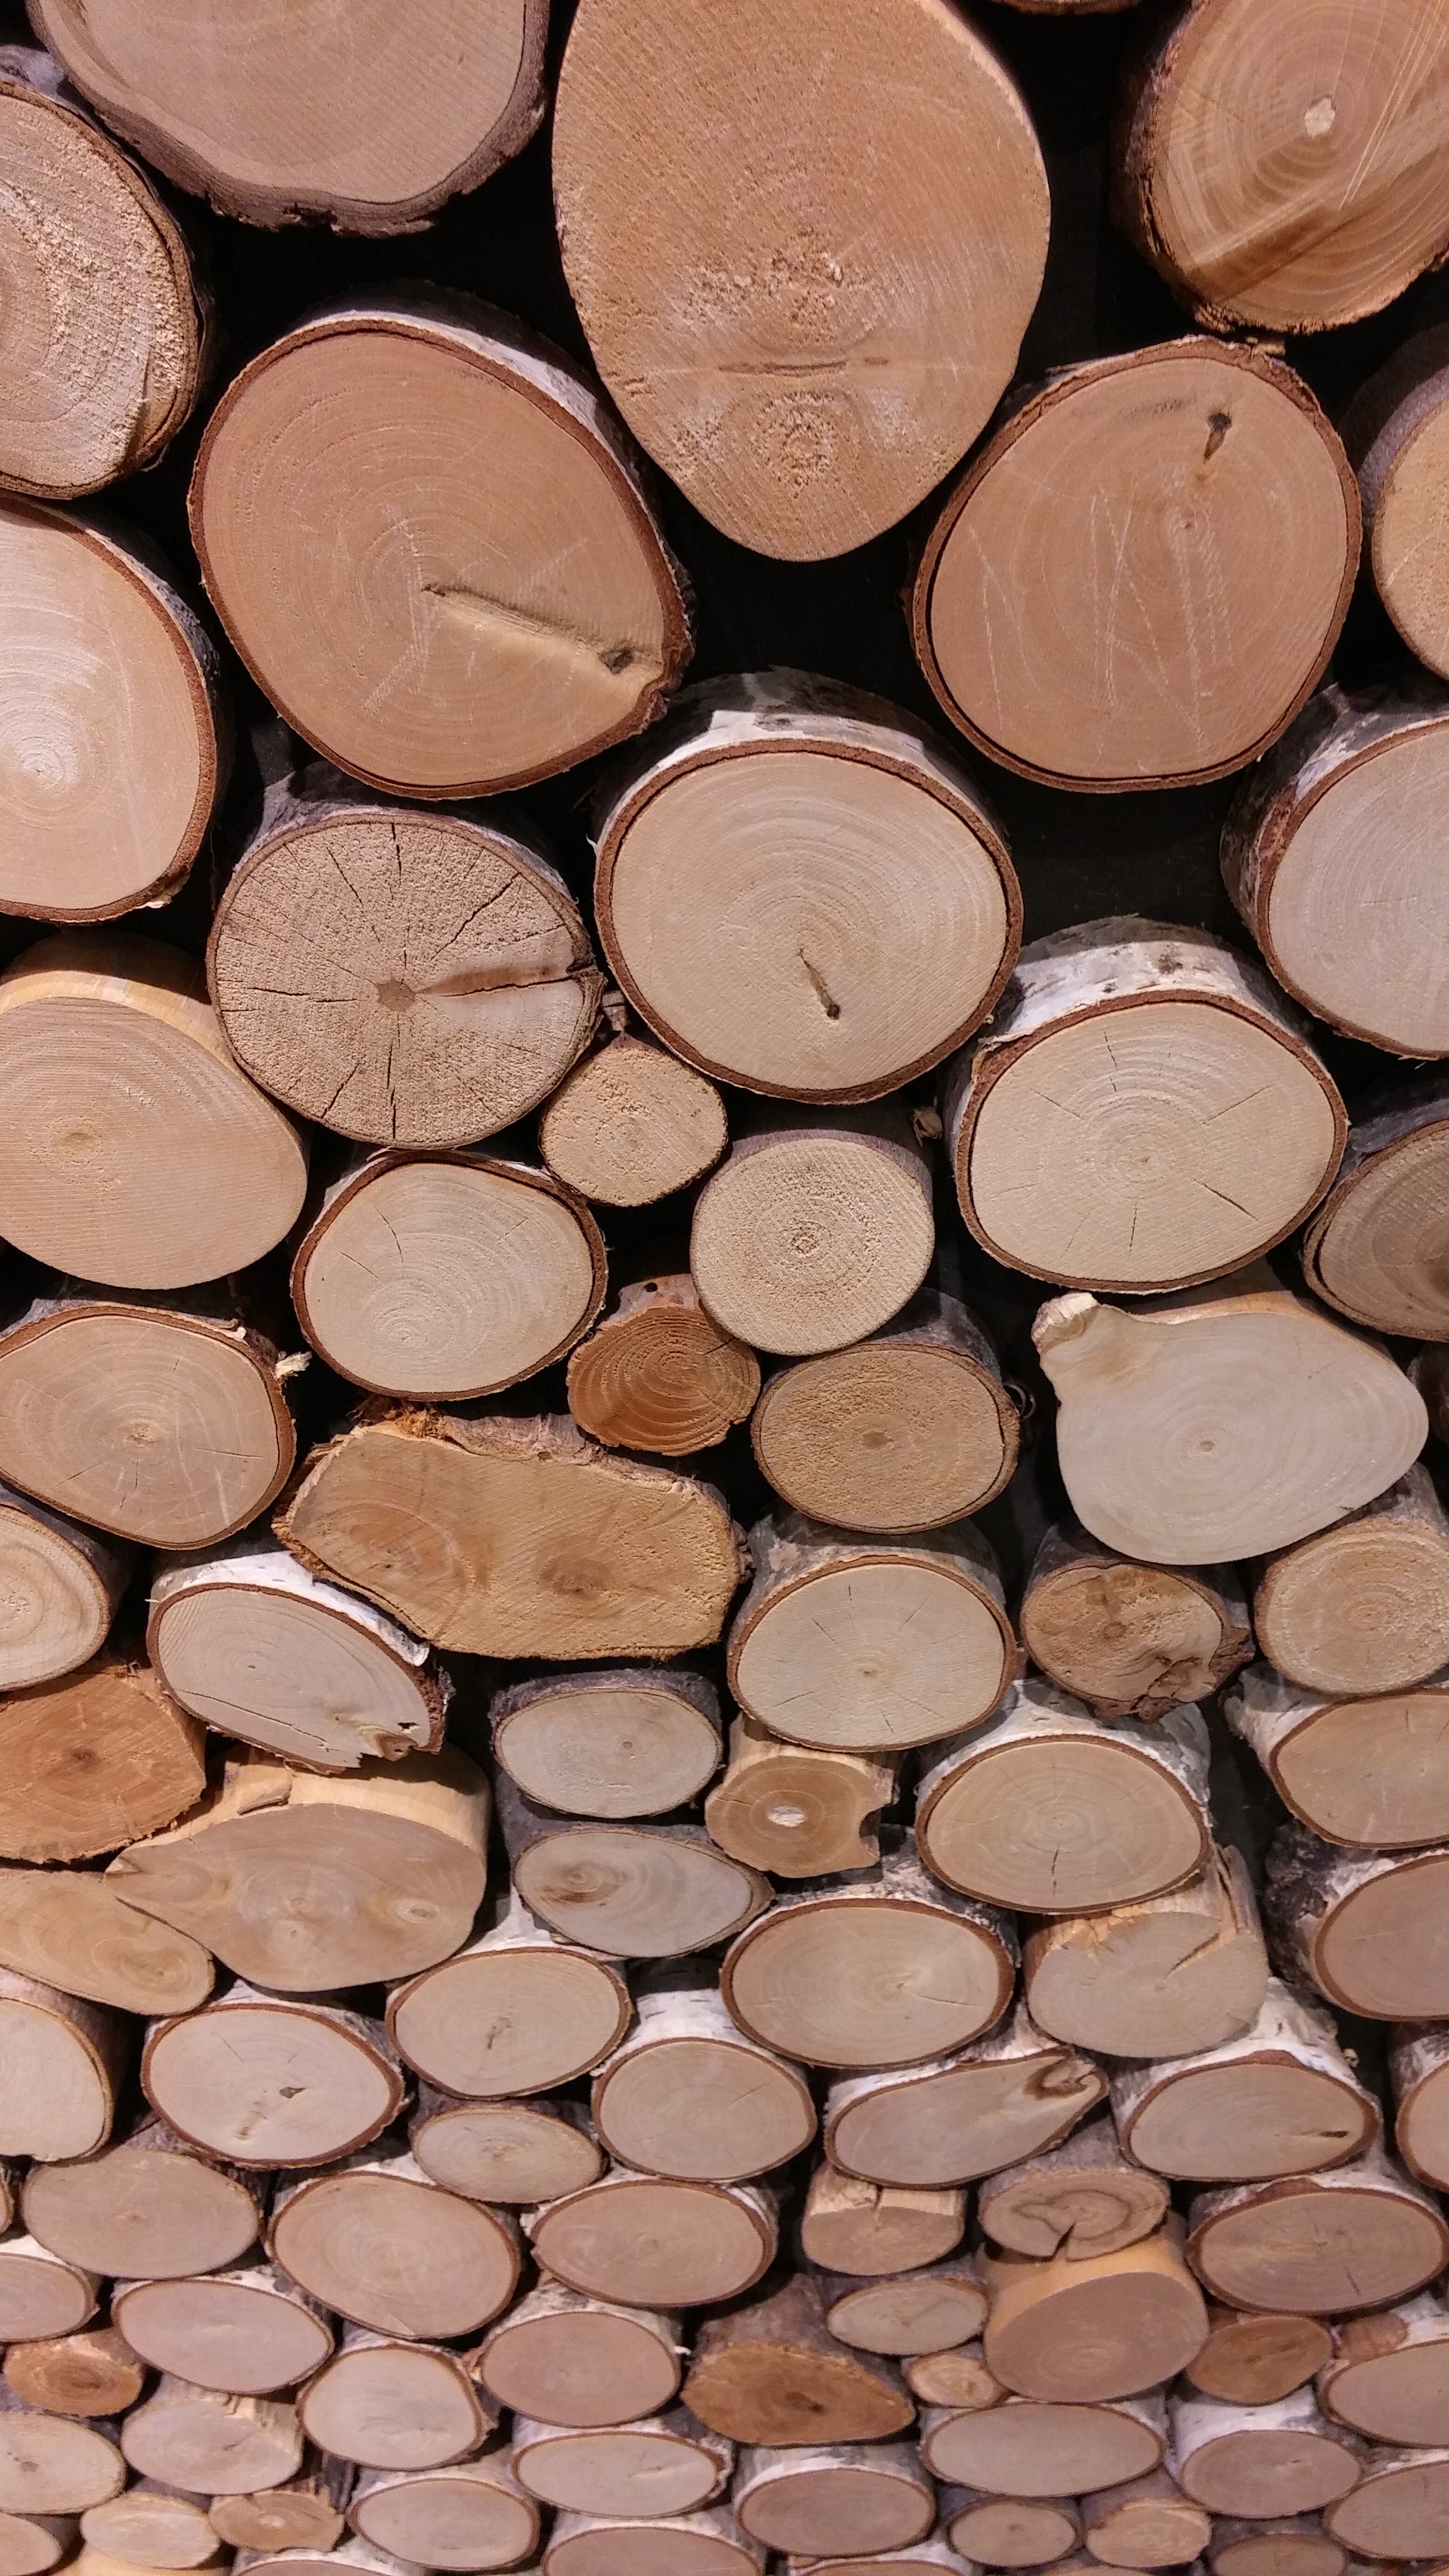
wood, texture, floor, soil, firewood, material, circle, storage, aesthetic, background, timber, tree trunks, holzstapel, firewood stack, flooring, growing stock, sawn